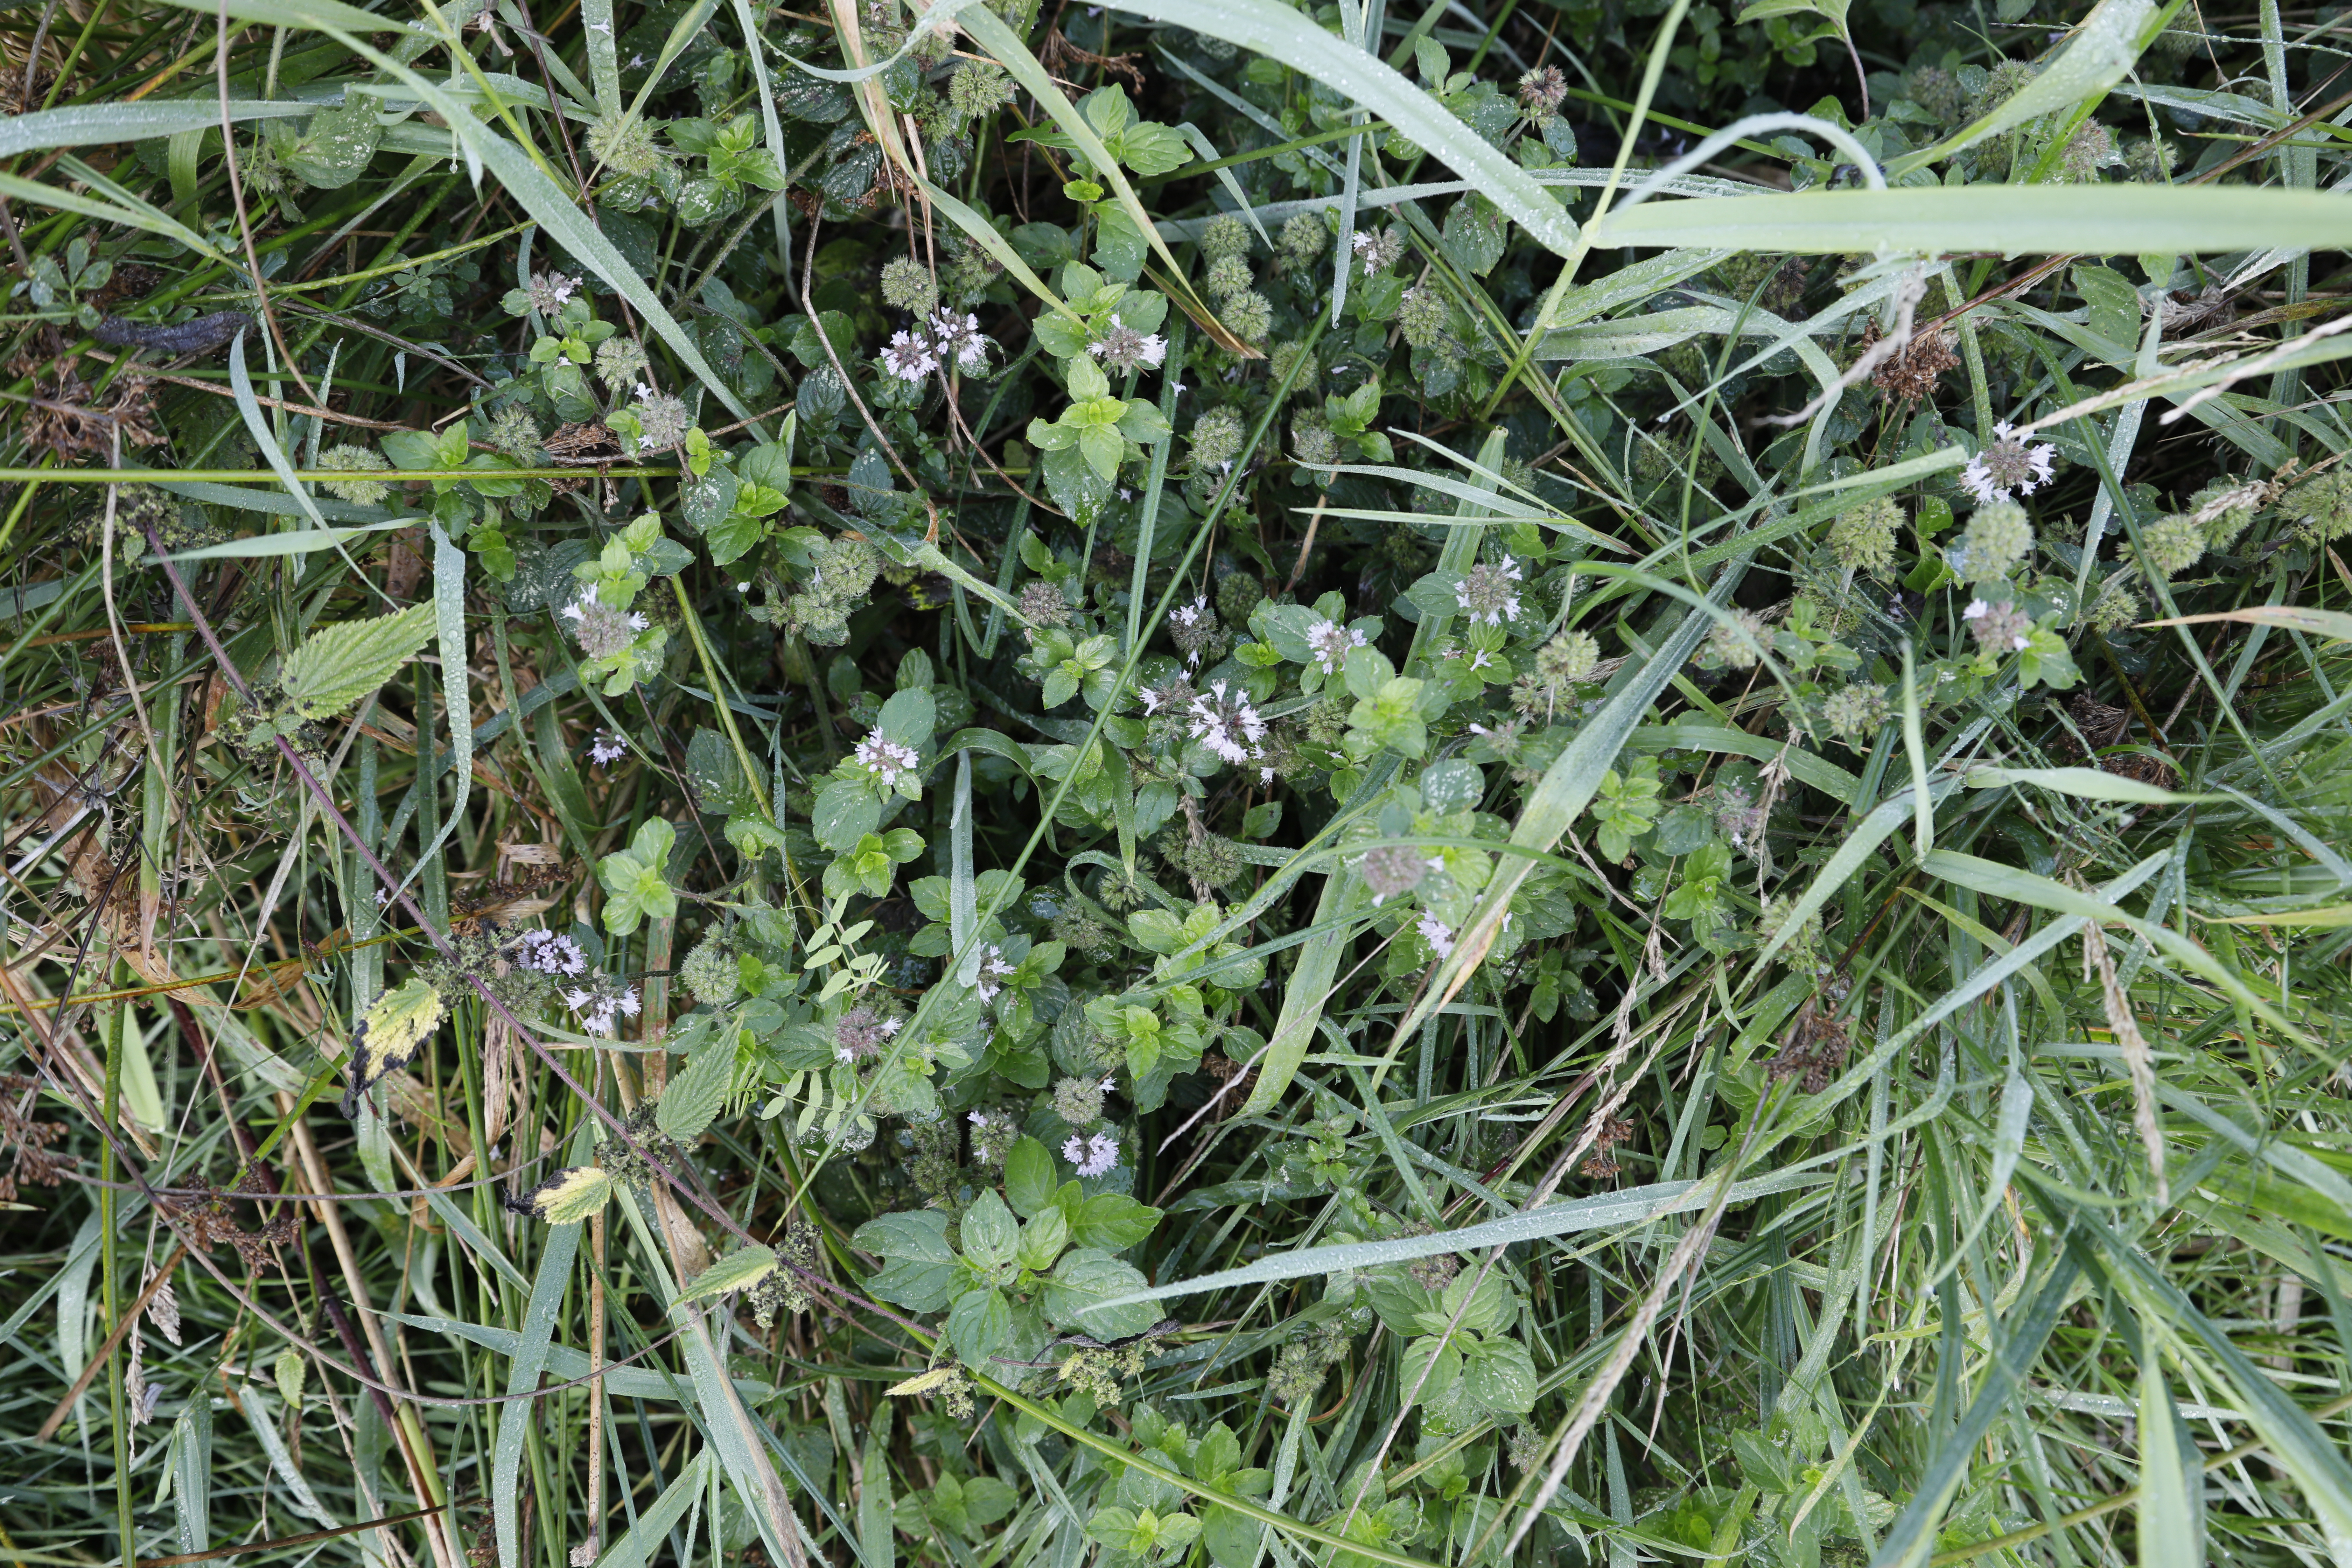
Plant species: Mentha aquatica